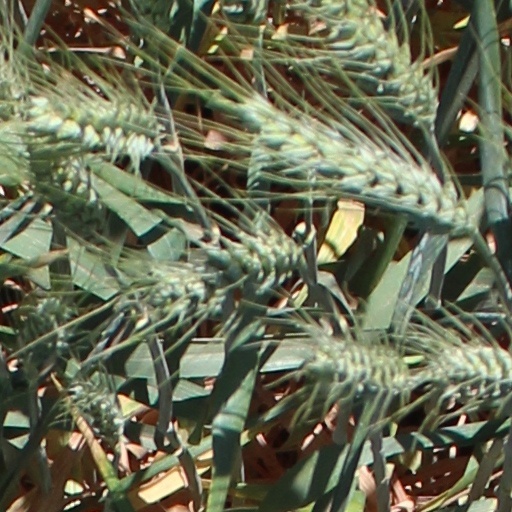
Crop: wheat